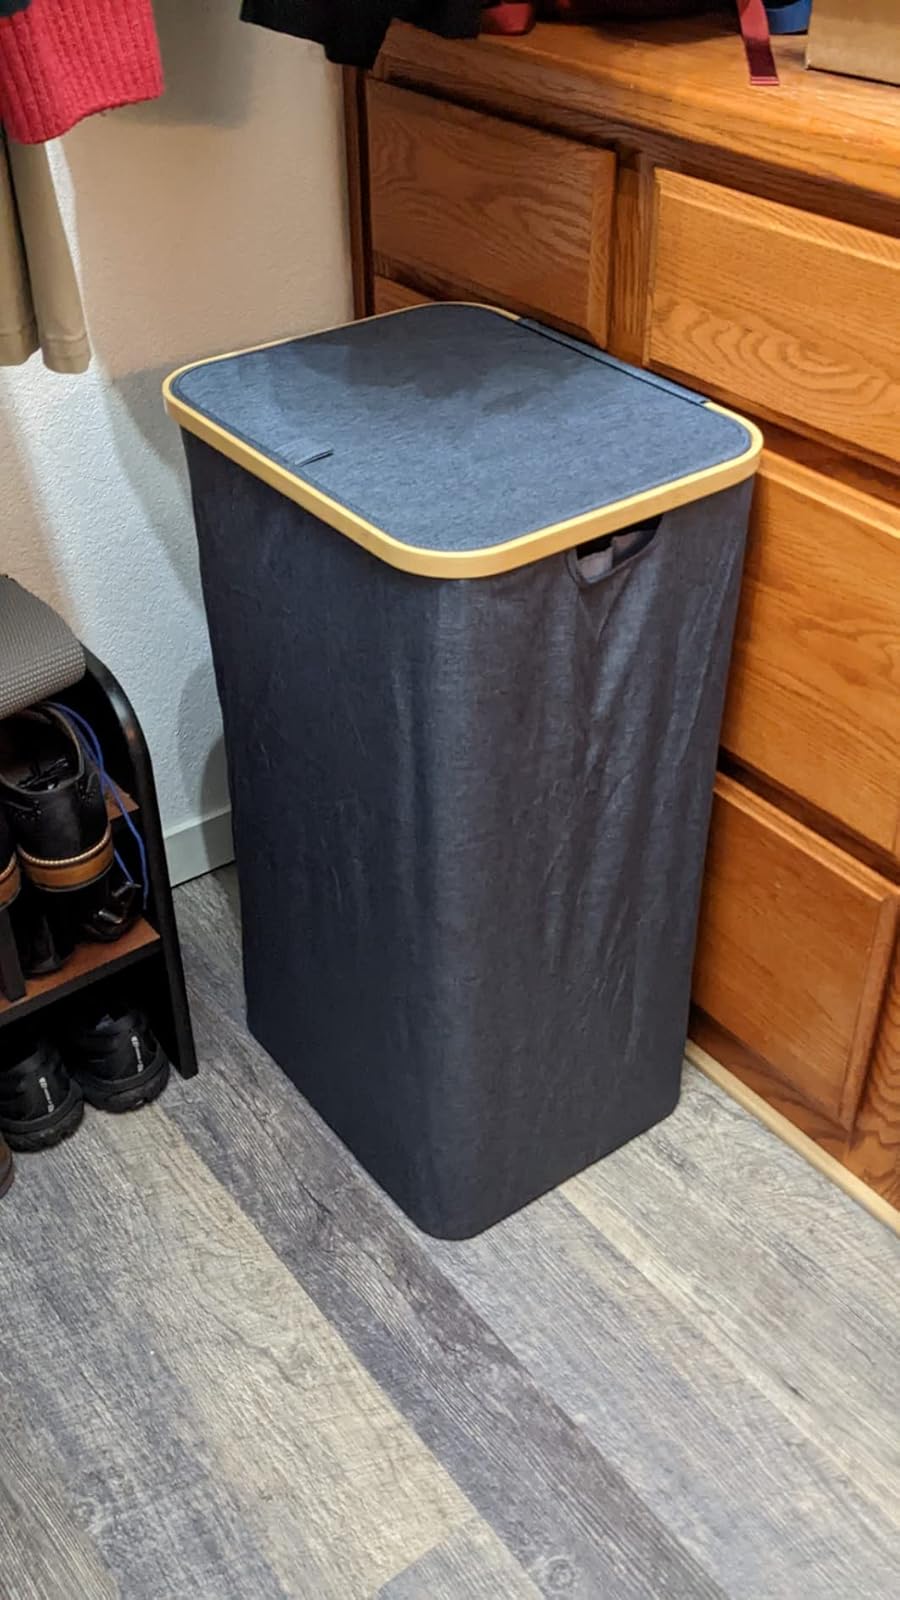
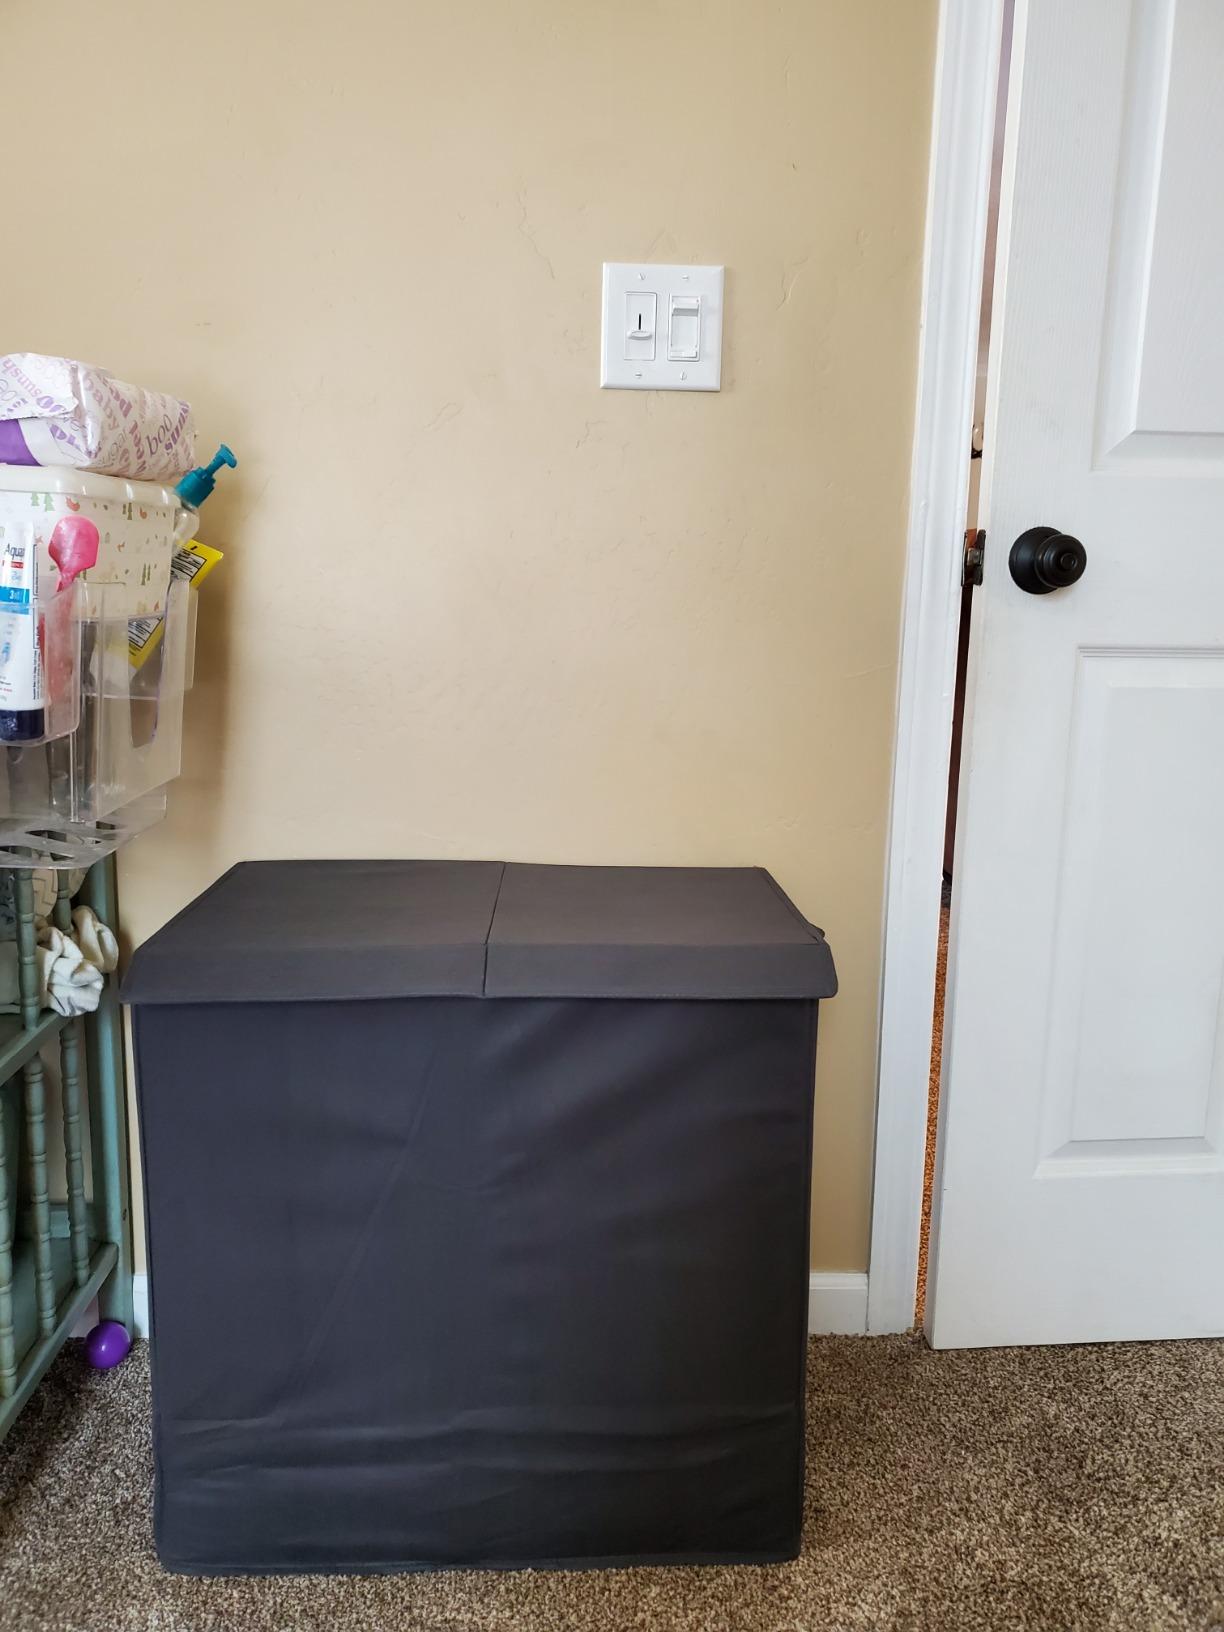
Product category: items_hamper
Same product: no